Sutton in the Elms

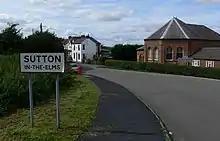
Sutton in the Elms

Sutton in the Elms is a settlement in the northwest of Broughton Astley (where the population is listed), Leicestershire. Its name is sometimes abbreviated to Sutton Elms. Sutton is one of the three settlements mentioned in Domesday that now comprise Broughton Astley: namely Broctone, Sutone and Torp.